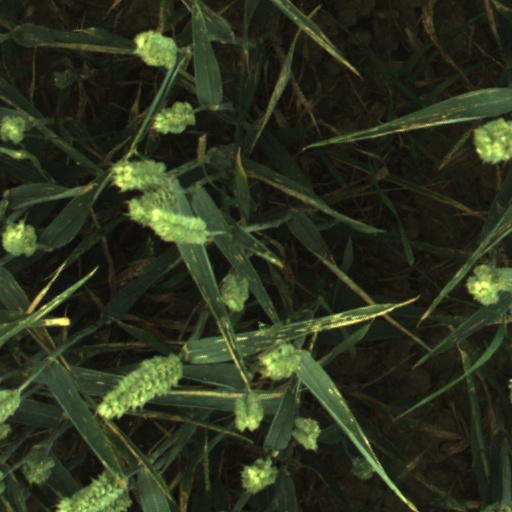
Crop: wheat